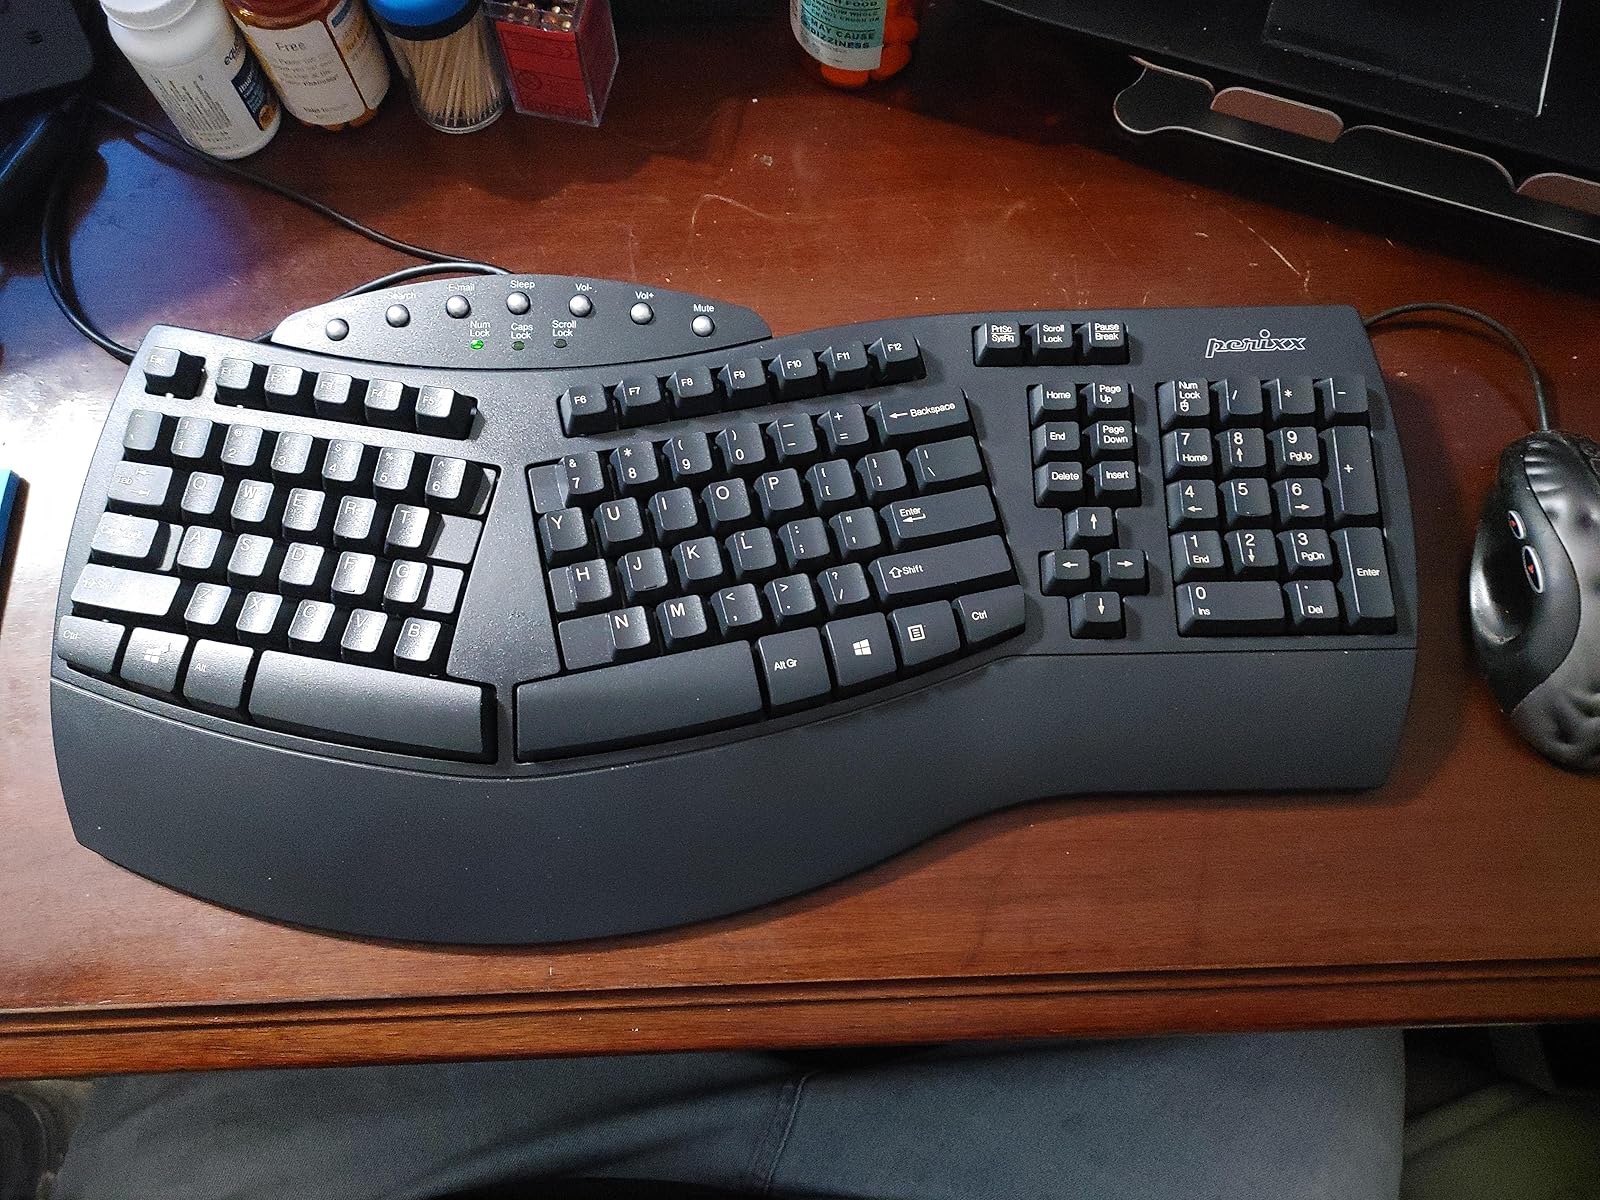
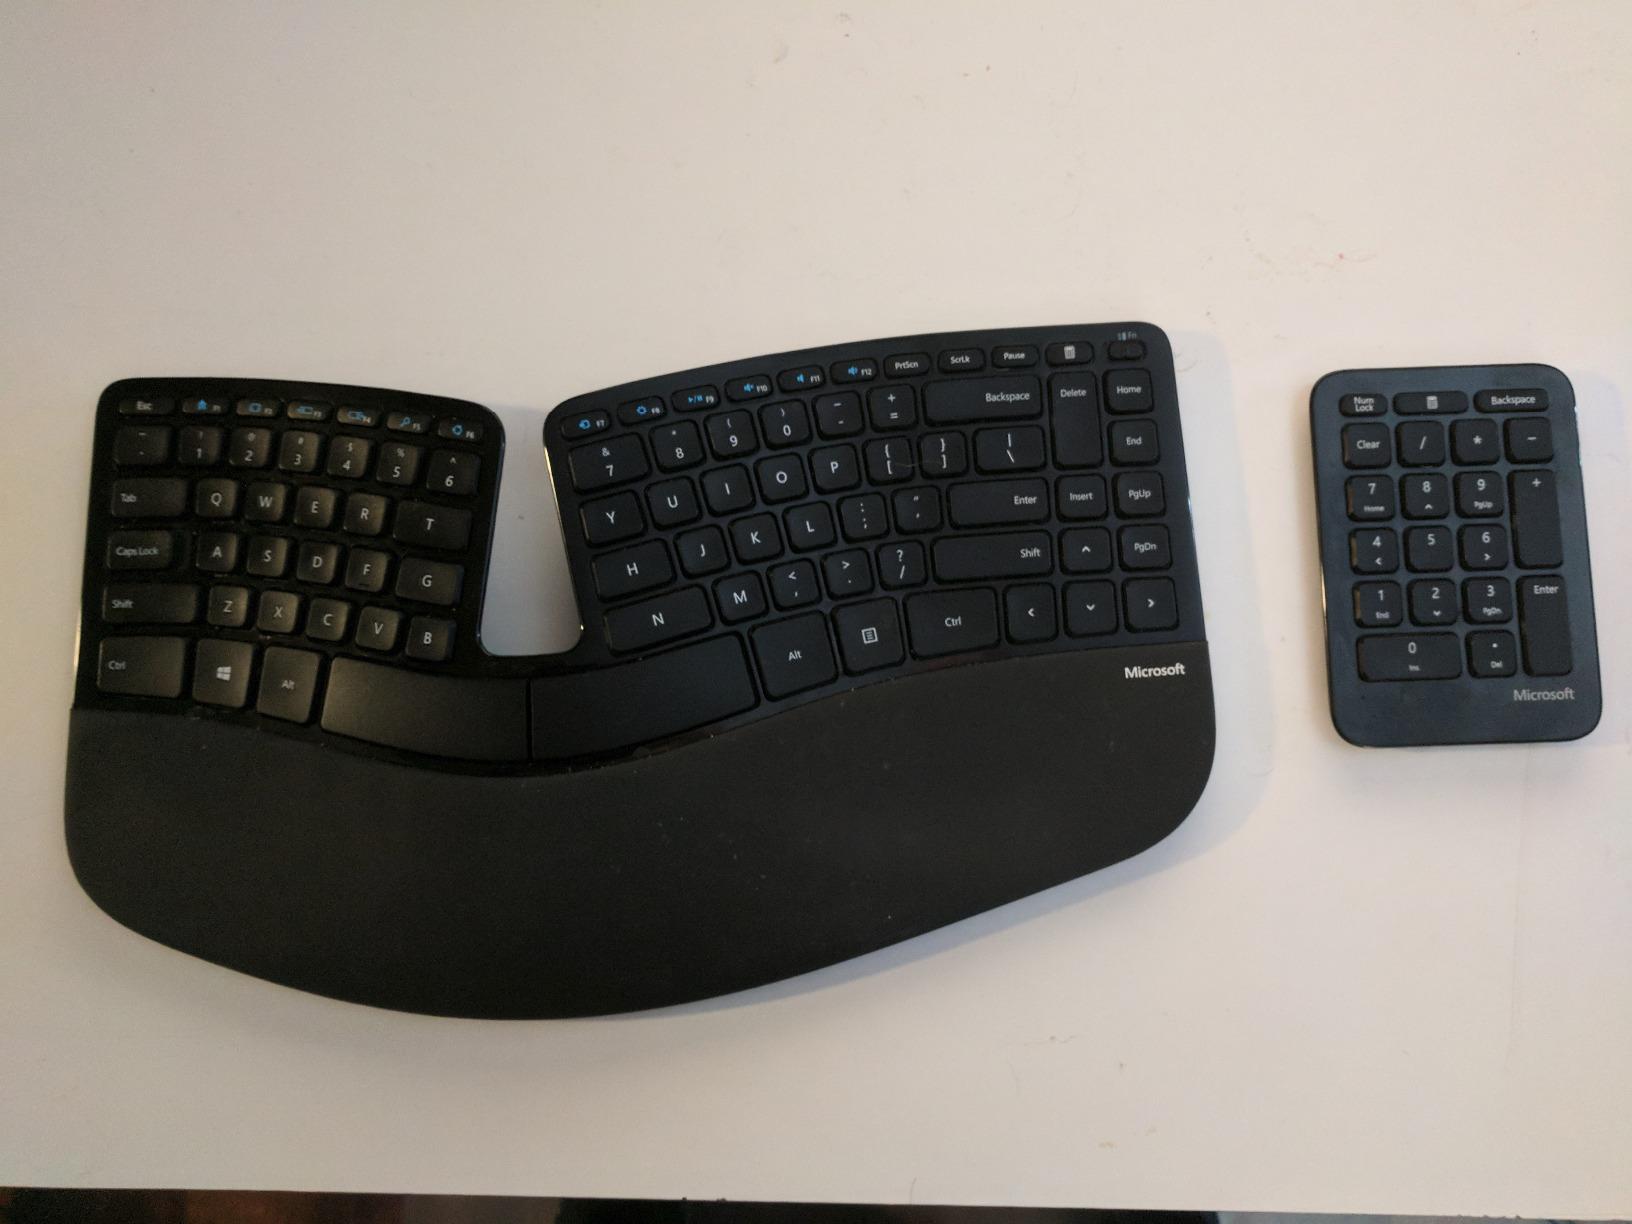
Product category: keyboard
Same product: no